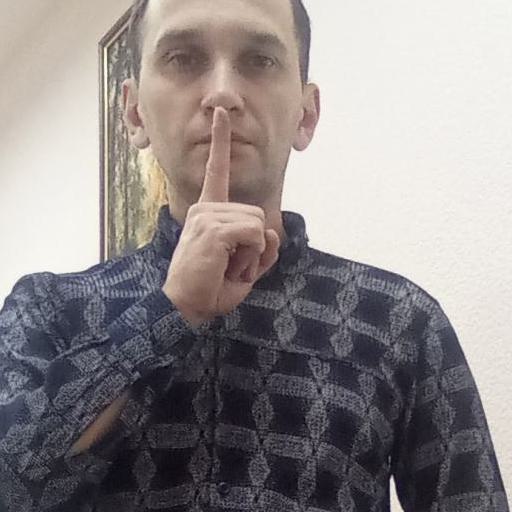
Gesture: mute